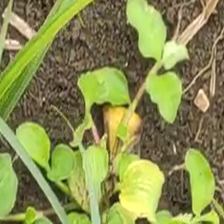
Weed species: Kena_(Commplina_benghalensio)